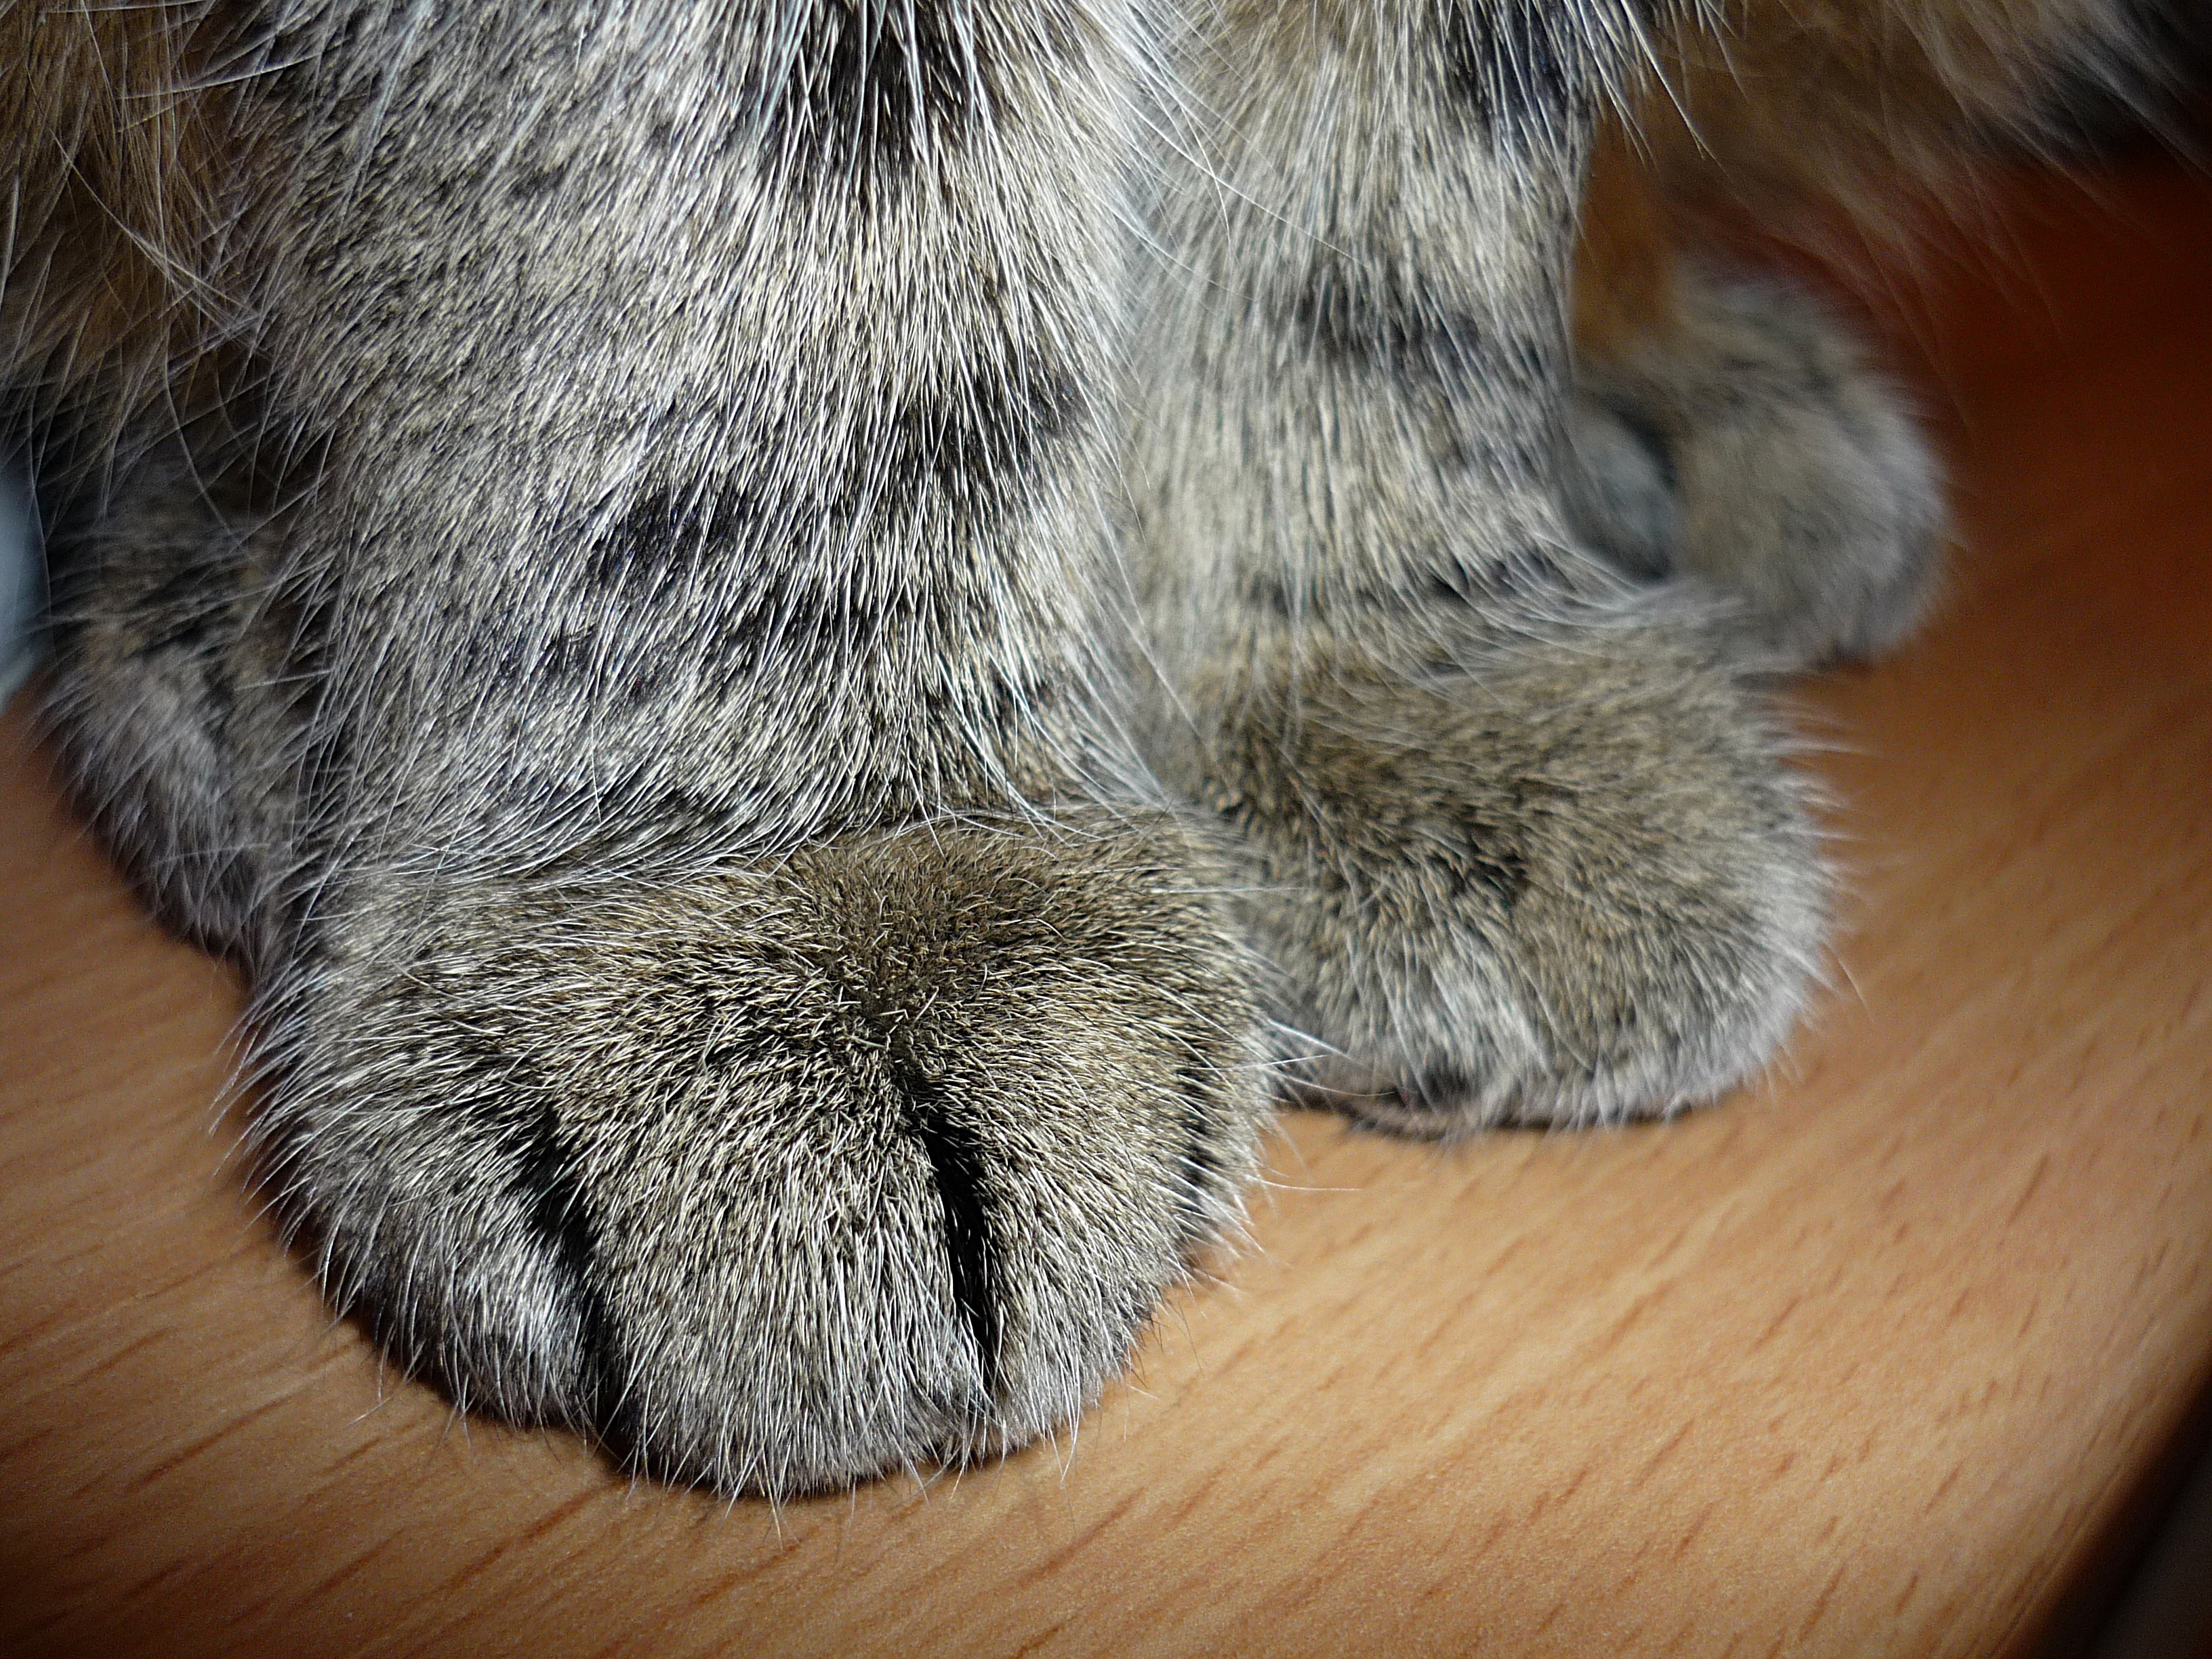
nature, black and white, wood, photography, animal, pet, fur, portrait, fluffy, cat, mammal, textile, face, whiskers, adidas, mammals, paws, animal world, domestic cat, beech, cat's eyes, photo shoot, paw print, cat's paw